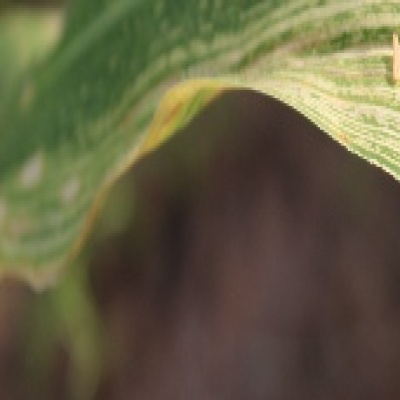
Label: Corn_(Maize)___Maize_Streak_Virus